Henry C. Mustin (1874–1923)

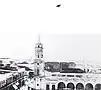

Following the Tampico Affair on 9 April 1914, the United States sent a squadron of warships to Veracruz, Mexico. After first sending three planes to Veracruz aboard the light cruiser , Lieutenant Commander Mustin took temporary command of "Mississippi" as her acting captain and led a second aviation detachment, along with 500 United States Marines, aboard her to the campaign. They arrived at Veracruz on the evening of 24 April 1914. The United States occupation of Veracruz marked both the first operational use of naval aircraft and the first time that any U.S. aviator of any service was the target of ground fire. "Mississippi" began her voyage back to Pensacola on 12 June 1914 to make repairs to the aircraft which had seen continued use without means of maintenance. In July 1914, Mustin took "Mississippi" to Norfolk, Virginia, to be sold to Greece.